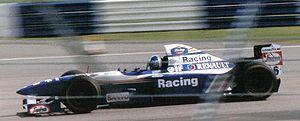
La Williams FW17 est la monoplace de Formule 1 engagée par l'écurie Williams F1 Team dans le cadre du championnat du monde de Formule 1 1995. Elle est pilotée par les pilotes britanniques Damon Hill et David Coulthard. La FW17 est propulsée par un moteur V10 Renault et chaussée de pneus Goodyear.
Le Grand Prix automobile de Grande-Bretagne 1995, disputé le 16 juillet 1995 sur le circuit de Silverstone, dans le comté du Northamptonshire, en Angleterre, est la soixante-quatrième édition du Grand Prix, le 572ᵉ Grand Prix de Formule 1 couru depuis 1950 et la huitième manche du championnat 1995.
Le Grand Prix automobile du Pacifique 1995, disputé sur le circuit international d'Okayama au Japon le 22 octobre 1995 est la seconde édition du Grand Prix, 579ᵉ course de Formule 1 courue depuis 1950 et la quinzième manche du championnat 1995. C'est la première course japonaise de la saison avant le Grand Prix du Japon disputé sur le circuit de Suzuka. Initialement prévu le 16 avril 1995 en tant que troisième épreuve du championnat, le Grand Prix du Pacifique n'a lieu que le 22 octobre en raison des dommages causés aux infrastructures par le séisme de Kōbe en janvier 1995.